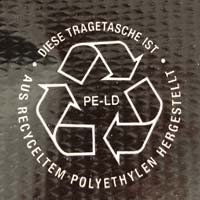
Plastic recycling code class: 4_low_density_polyethylene_PE-LD